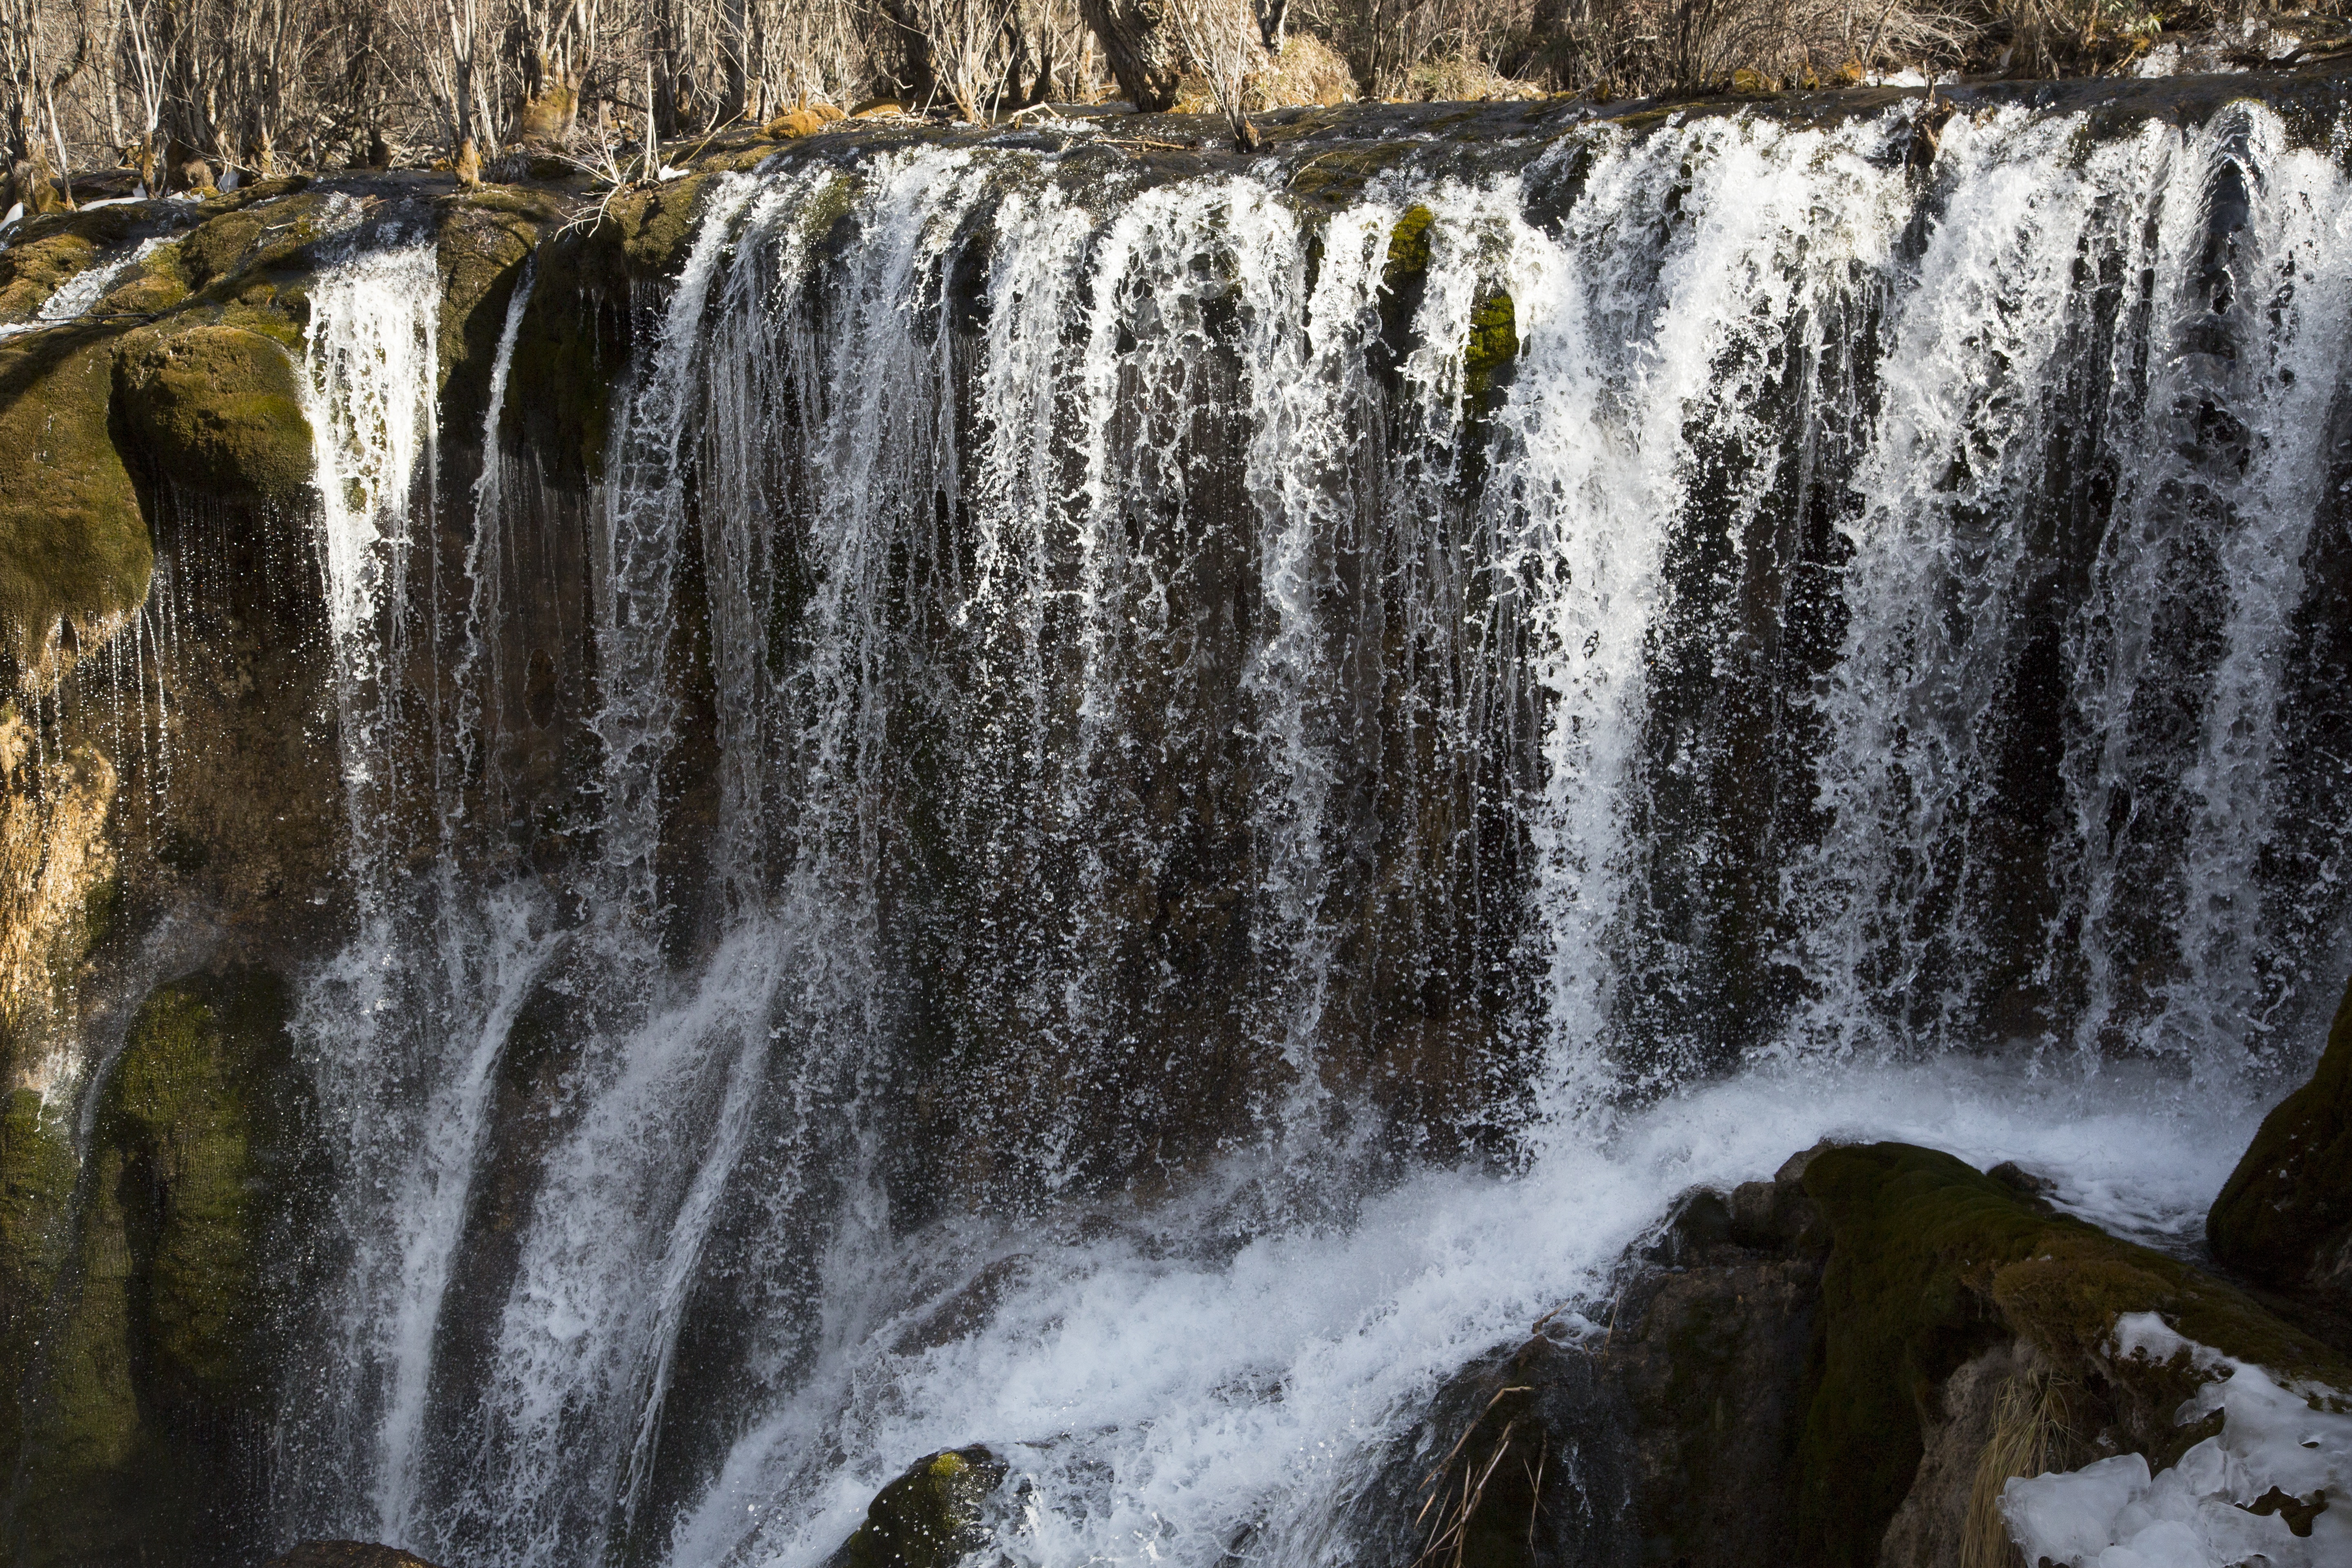
landscape, water, nature, rock, waterfall, winter, river, formation, stream, ice, scenery, season, body of water, wasserfall, water feature, watercourse, freezing, jiuzhaigou, sichuan, in aba prefecture